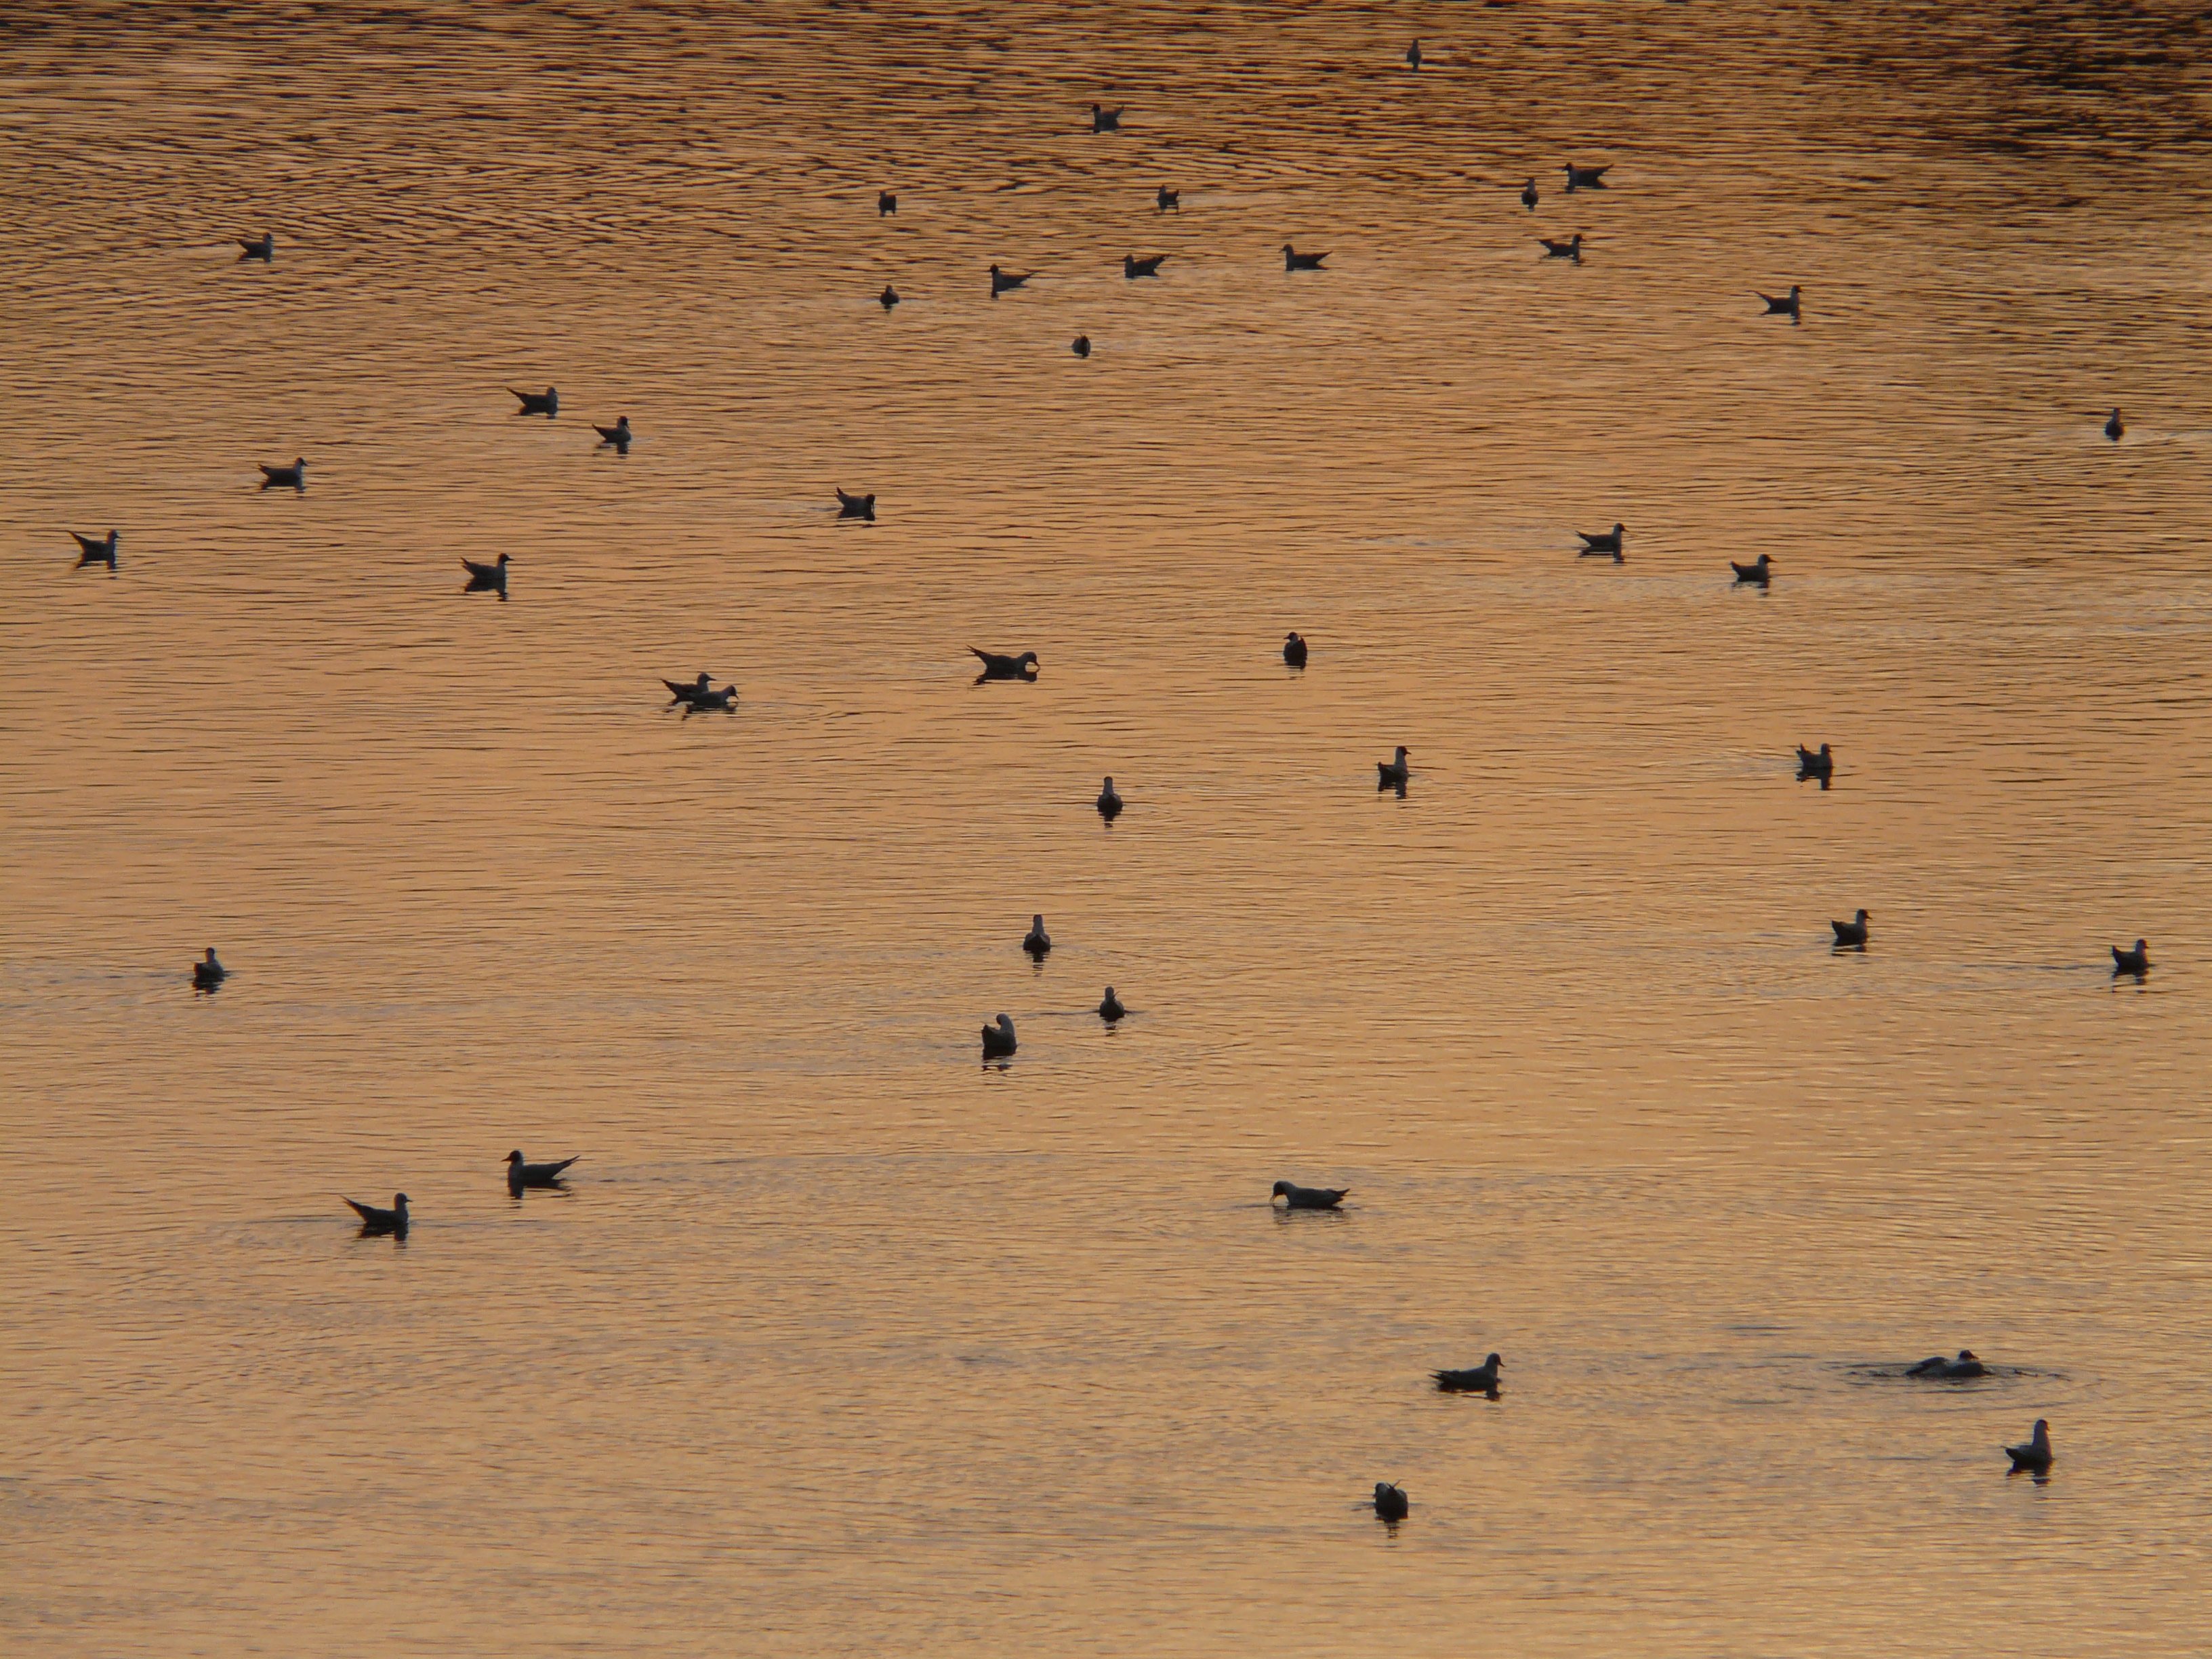
water, sand, wing, wood, river, flock, line, romance, ducks, waterfowl, abendstimmung